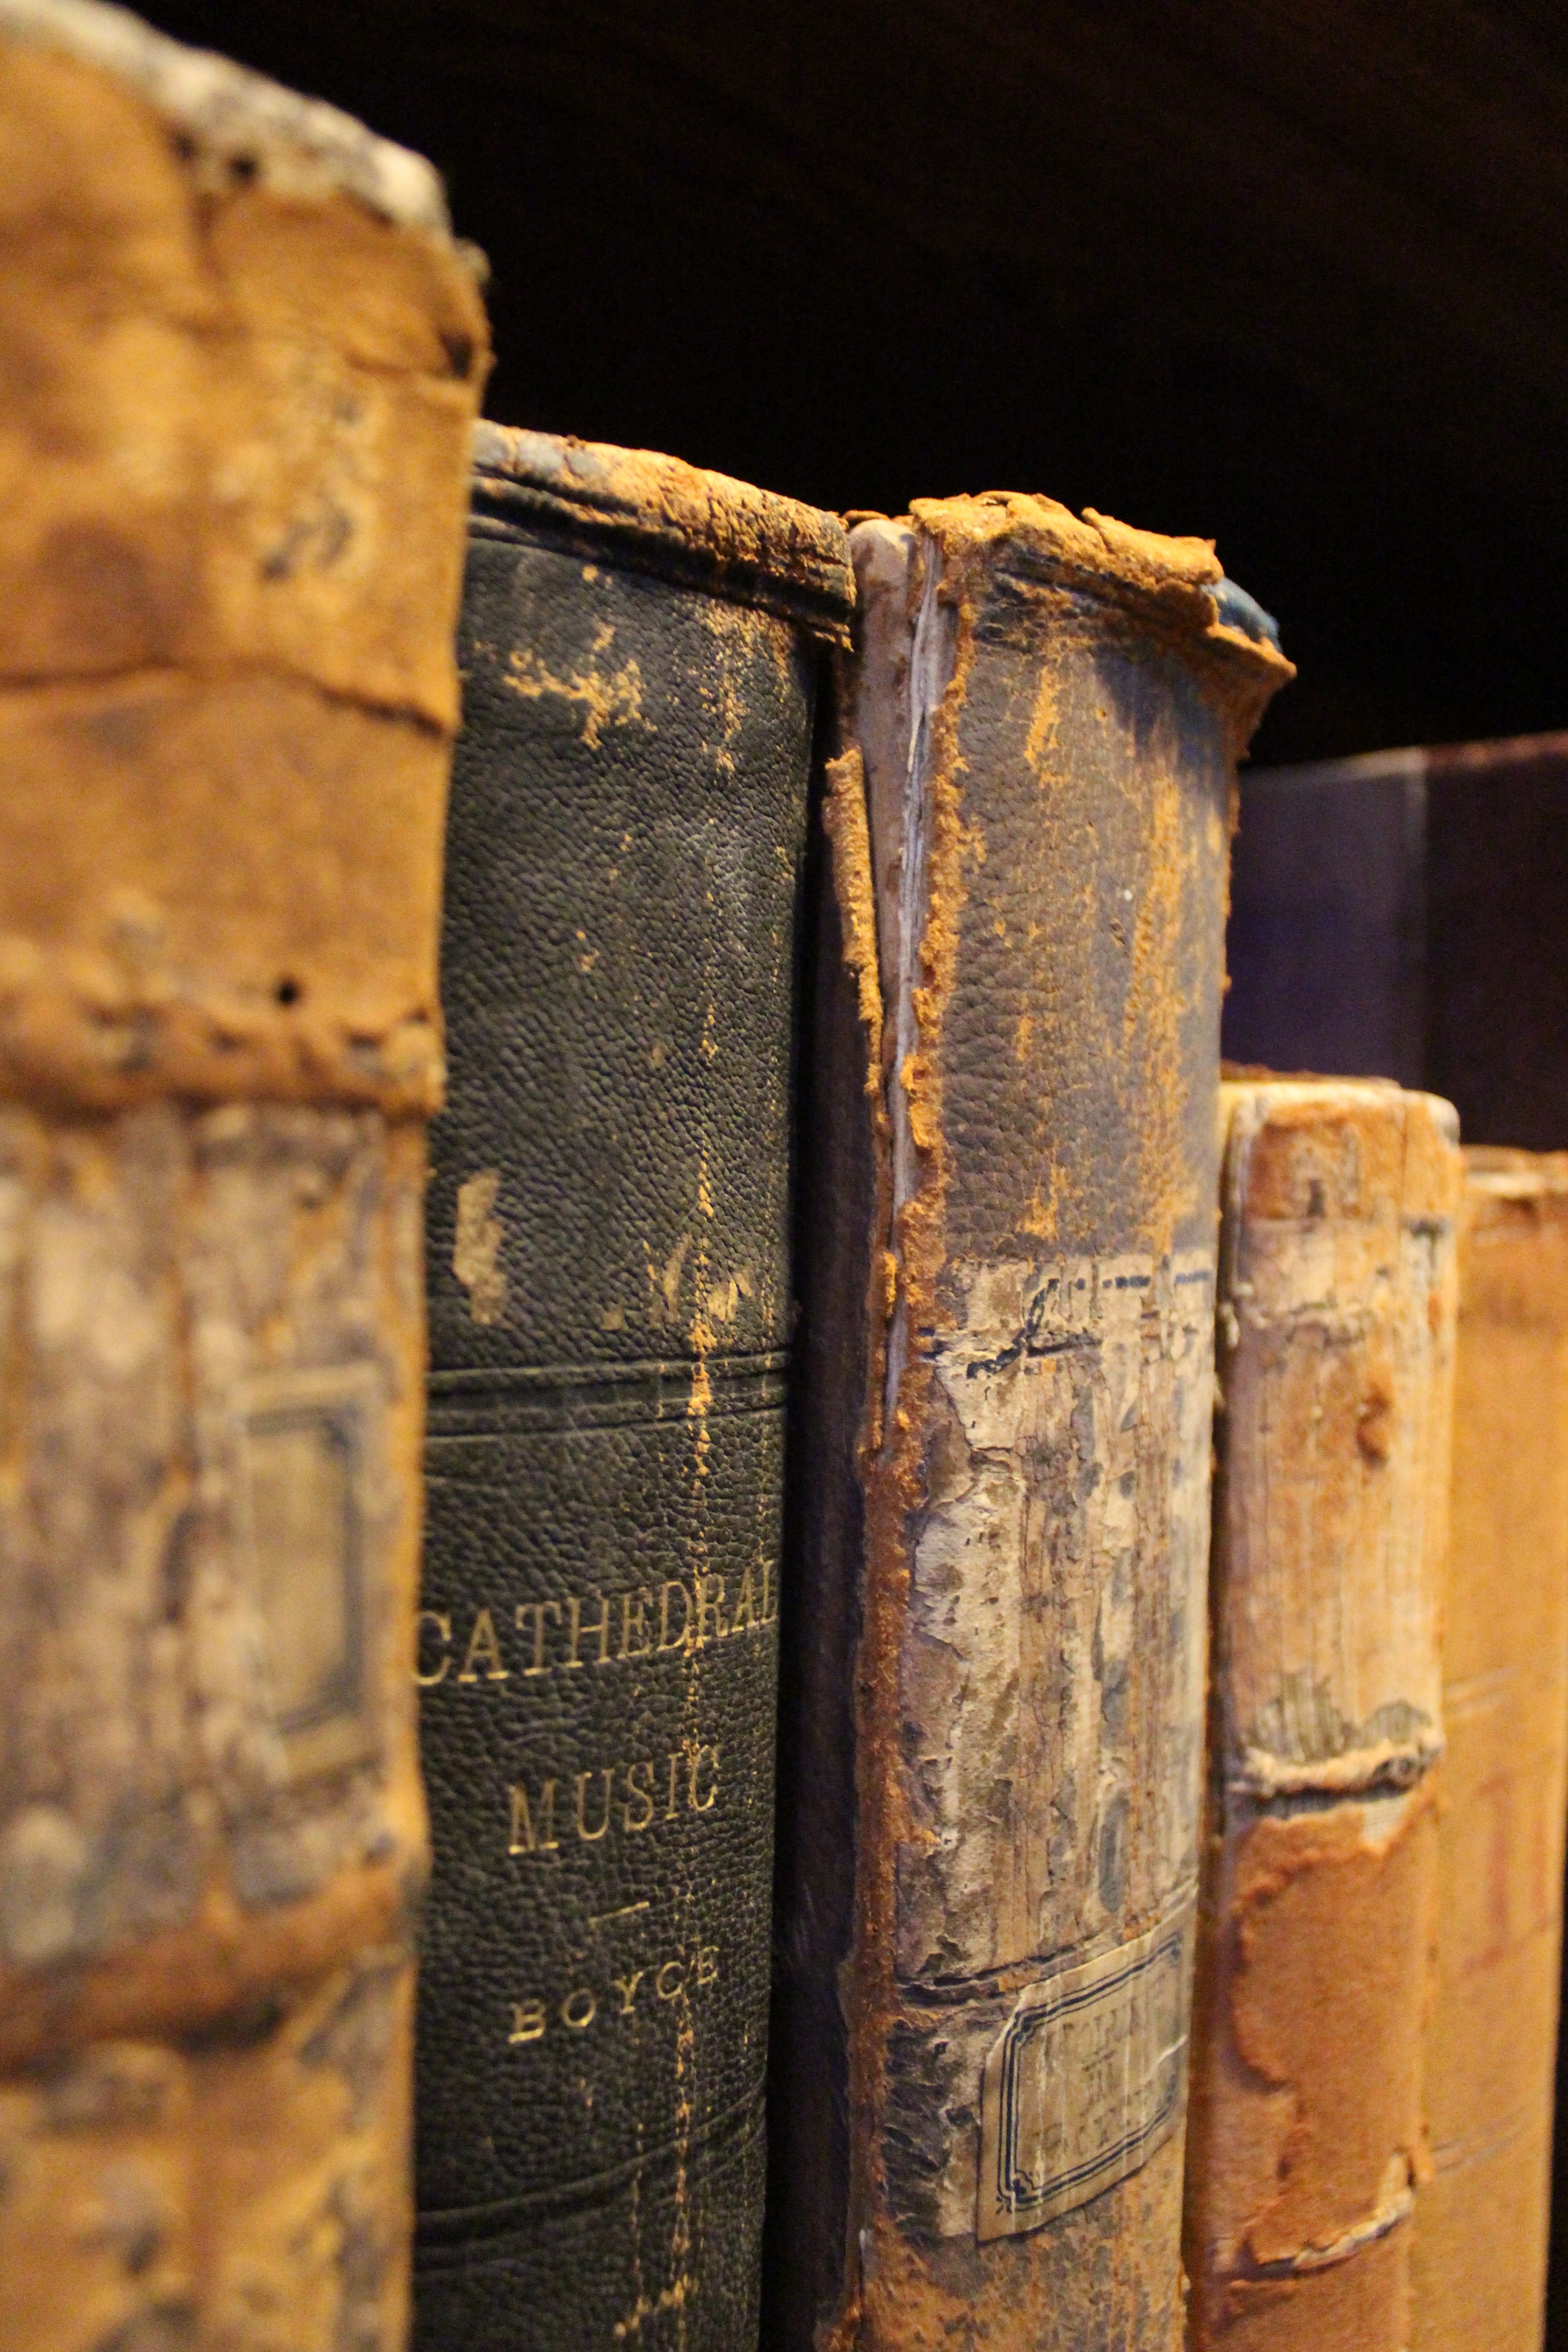
wood, vintage, old, reading, material, bookshelf, close up, art, library, books, learning, carving, man made object, ancient history